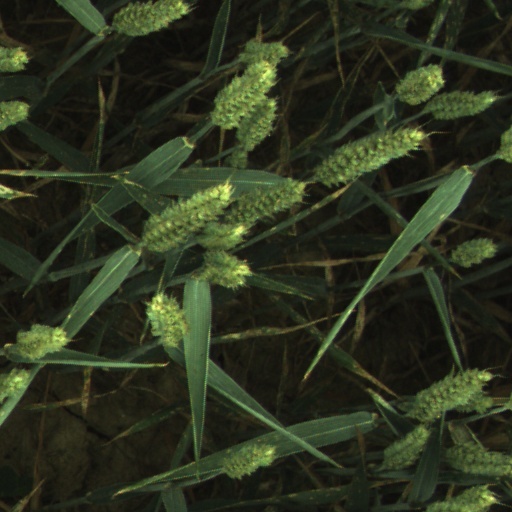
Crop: wheat